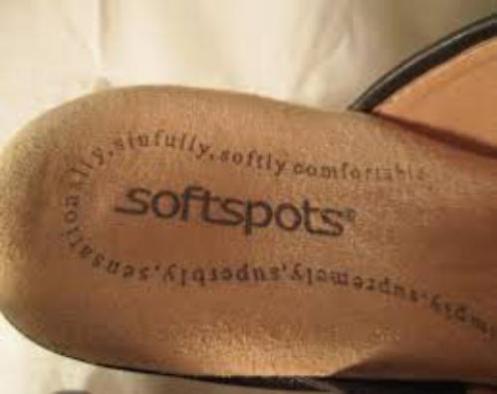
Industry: Clothes